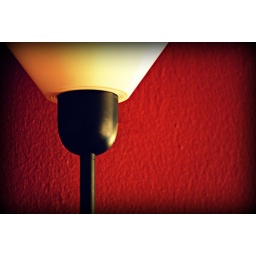
this is a lamp in my mothers house. my mothers husband painted the wall and i was testing my new camera out.